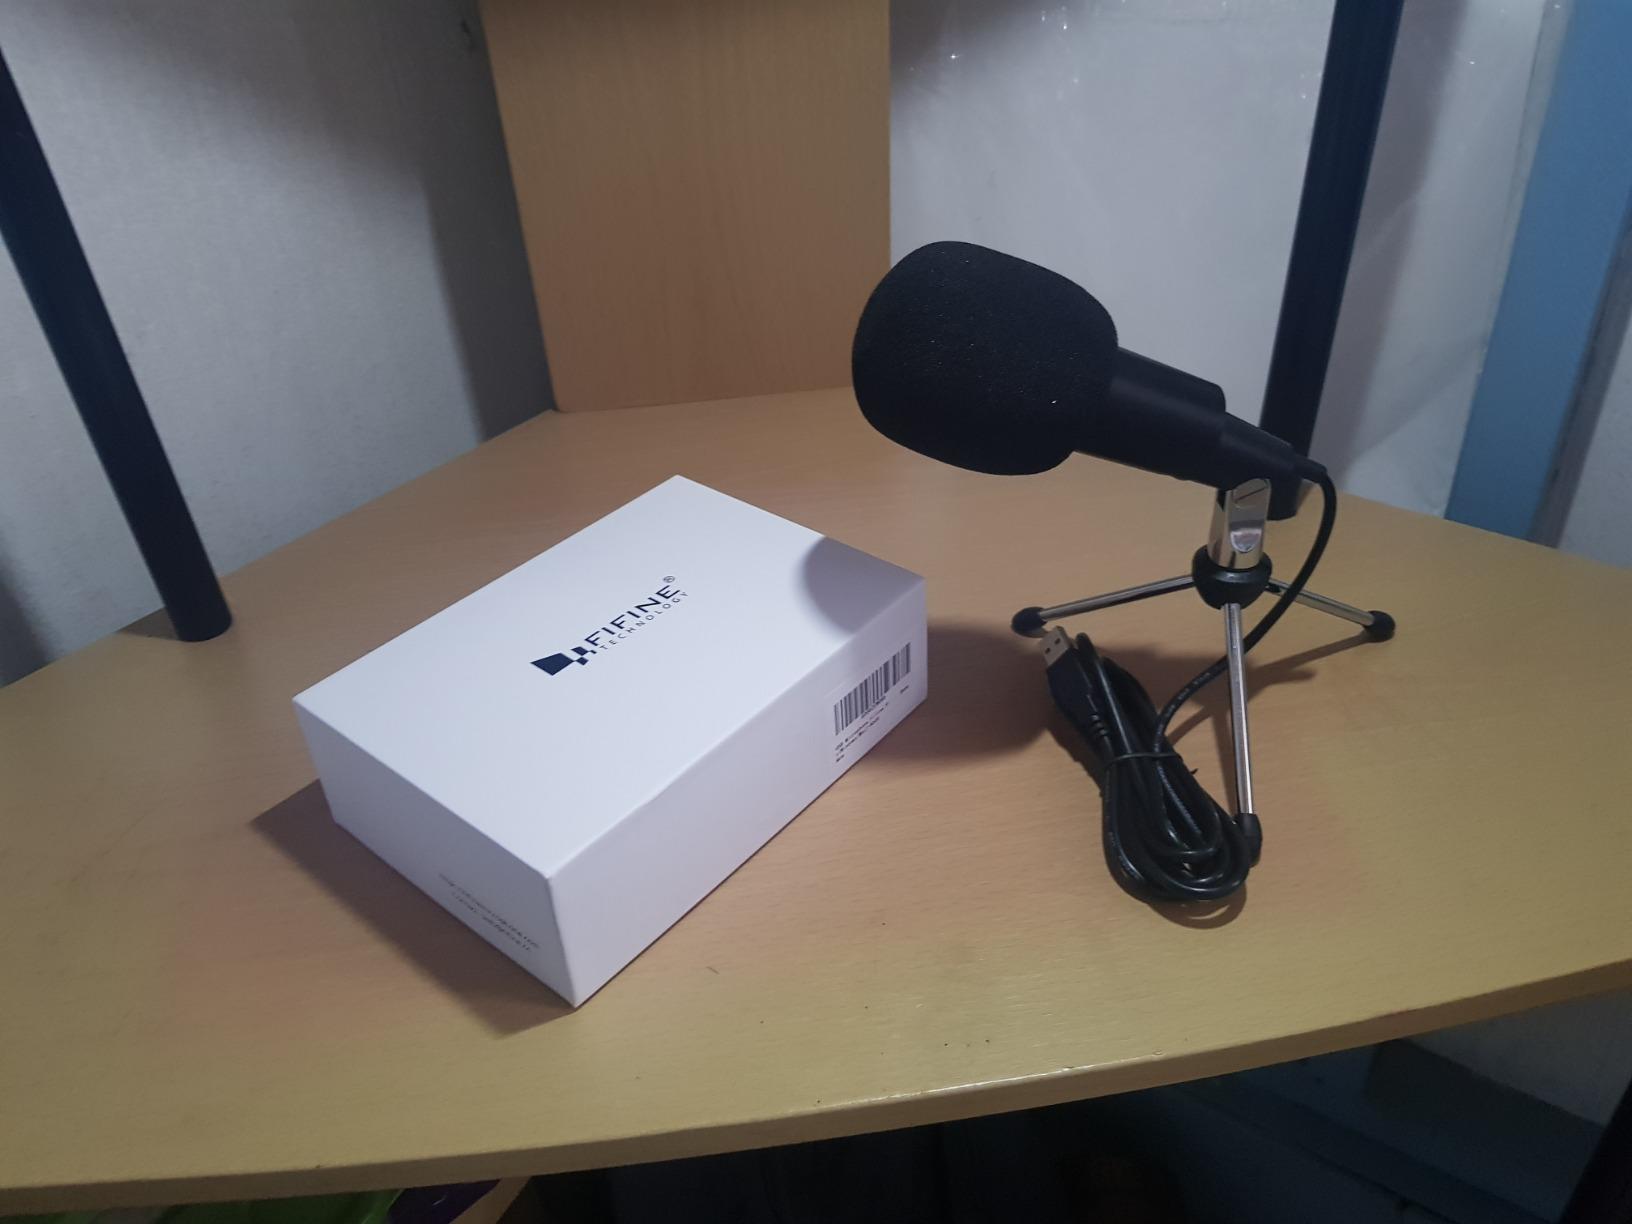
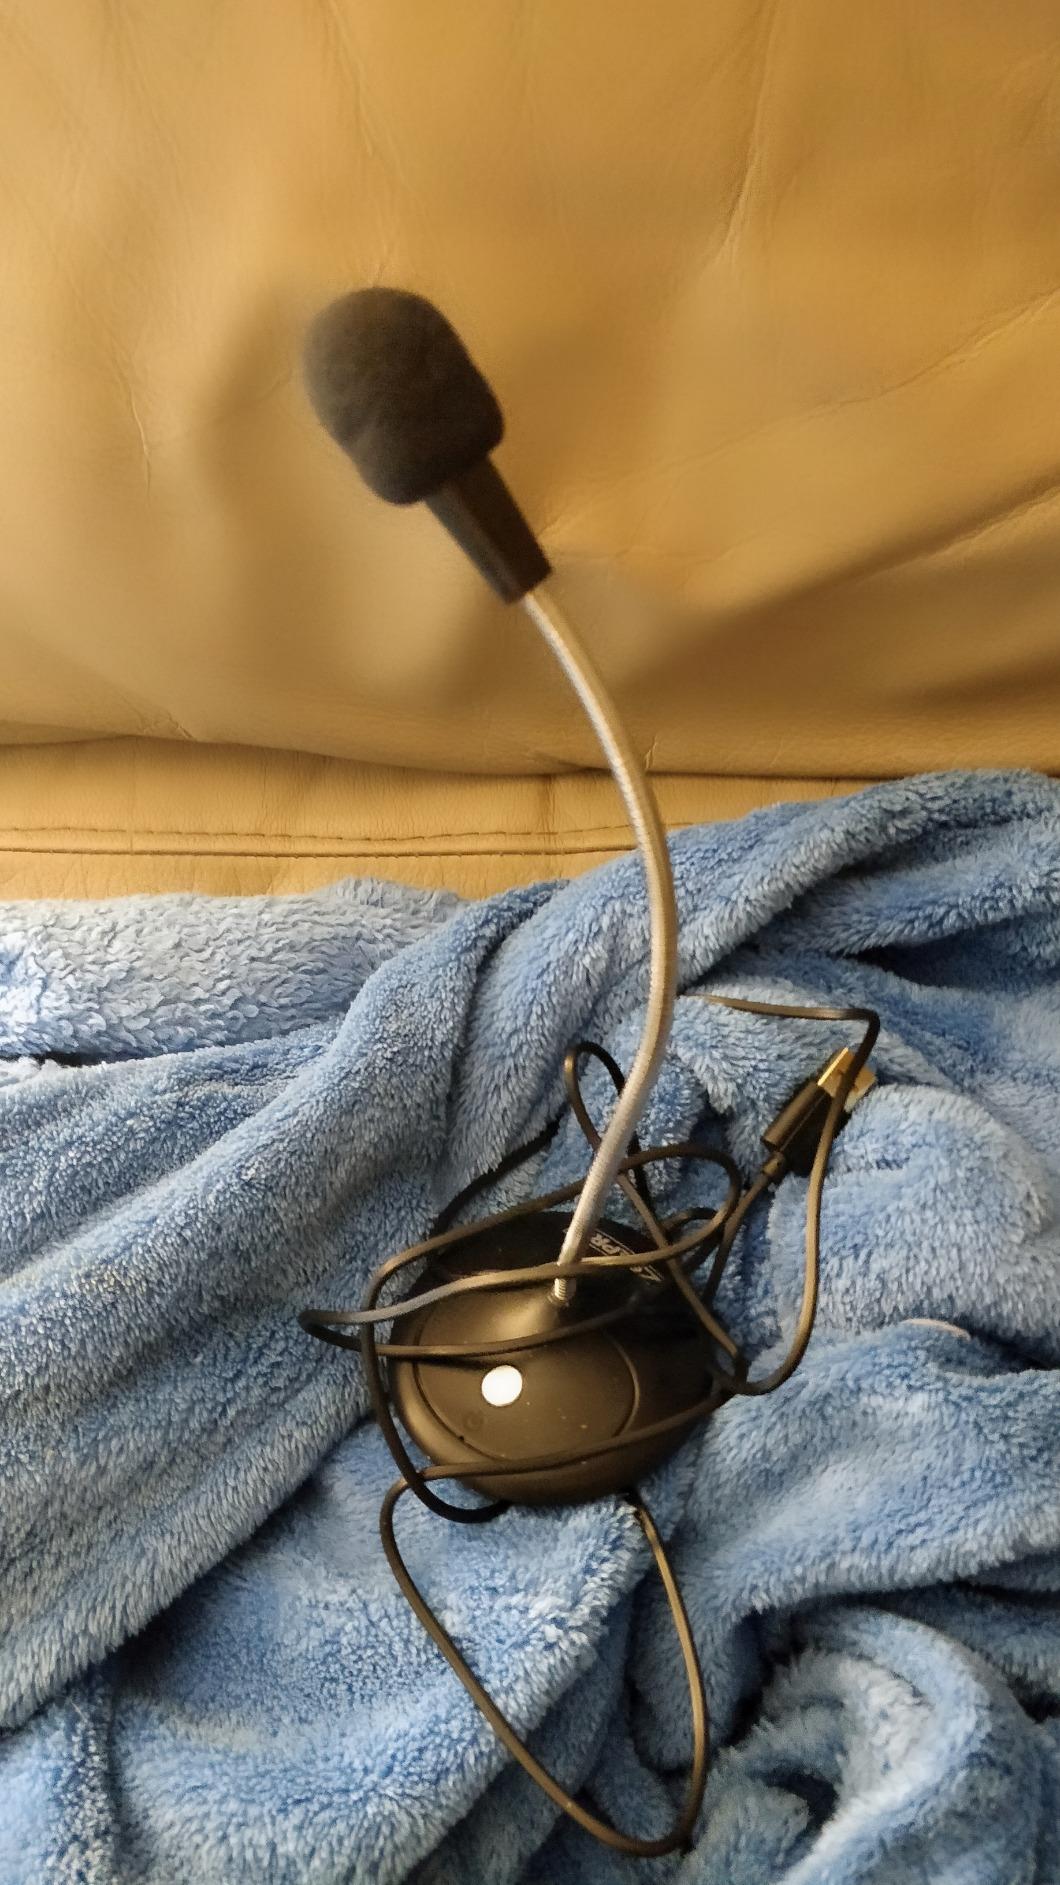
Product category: microphone
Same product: no